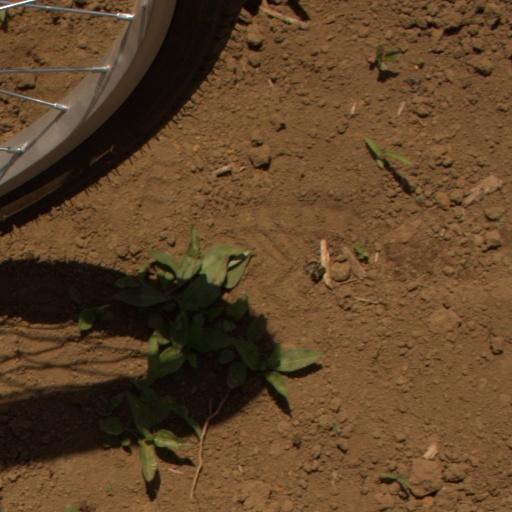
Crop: Jerusalem artichoke